Yekaterinburg

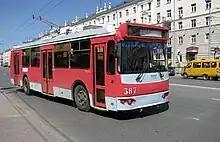
Yekaterinburg trolleybus

Yekaterinburg uses almost all types of public transport. The largest transportation services—the Municipal Association of Bus Enterprises, the Tram-Trolleybus Office, and the Yekaterinburg Metro —transported 207.4 million people in 2015. The total volume of passenger transportation by all land transport modes decreases annually. If the annual passenger traffic of municipal transport was 647.1 million people in 2002, and according to this index the city occupied the third place in the country with a wide margin, then in 2008 this figure would be 412 million people (the fourth place in Russia).